Art Agnos

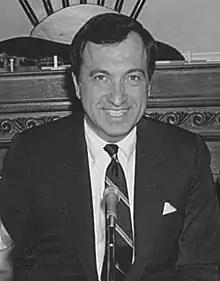

Arthur Christ Agnos (born Arthouros Agnos; September 1, 1938) is an American politician. He served as the 39th mayor of San Francisco, California from 1988 to 1992 and as the Regional Head of the United States Department of Housing and Urban Development from 1993 to 2001.